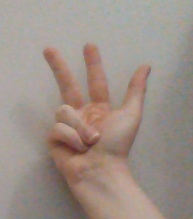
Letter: al